Frank Bottrill

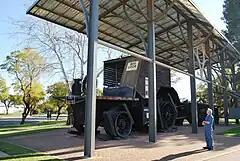
"Big Lizzie" on 14 August 2009 at Red Cliffs, Victoria, Australia

Bottrill moved to Victoria in 1908, and joined the Seventh-day Adventist Church in Ballarat.